Yorkshire Ambulance Service

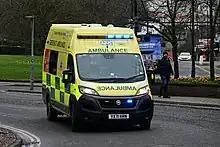
A Fiat Ducato ambulance in York

YAS operates over 500 emergency vehicles which are a mix of Double Crewed Ambulances (DCAs, usually crewed with a qualified Paramedic or Emergency Medical Technician (EMT) working with an Emergency Care Assistant) and Rapid Response Vehicles (RRVs) which are crewed by a single paramedic, EMT or Emergency Care Practitioner. The emergency fleet is primarily made up of Fiat Ducato ambulances and Škoda Kodiaq rapid response vehicles.